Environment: real
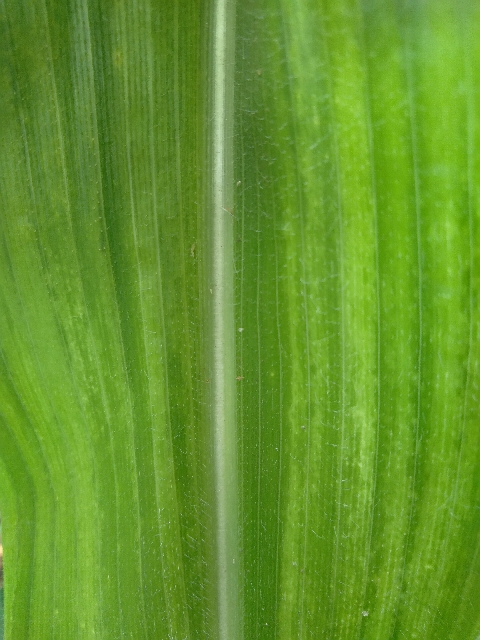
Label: lethal_necrosis